RM Turnchapel

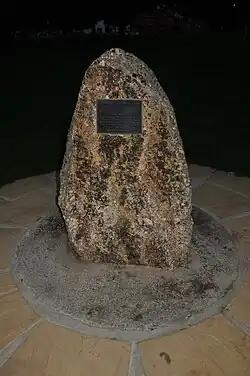
Memorial at Turnchapel Hards

Royal Marines Turnchapel is a former Royal Marines military installation in South Devon located east of Plymouth, Devon, and north east of Torpoint, Cornwall, England.